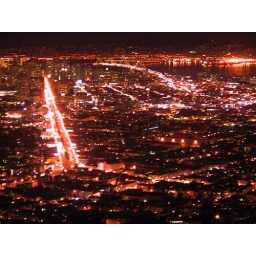
Sanfran at night, you can see market street and the bay bridge in the distance